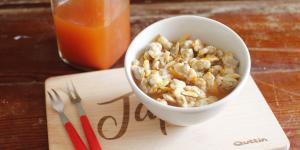
salsa espinaler casera